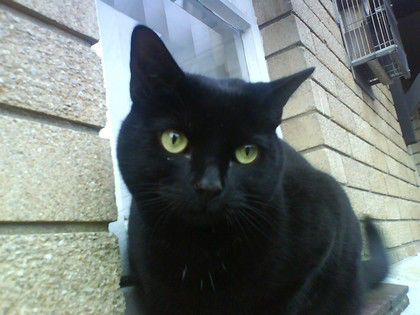
Animal: cat
Breed: Bombay